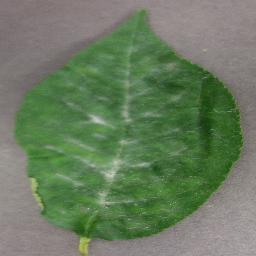
Label: Cherry___Powdery_mildew